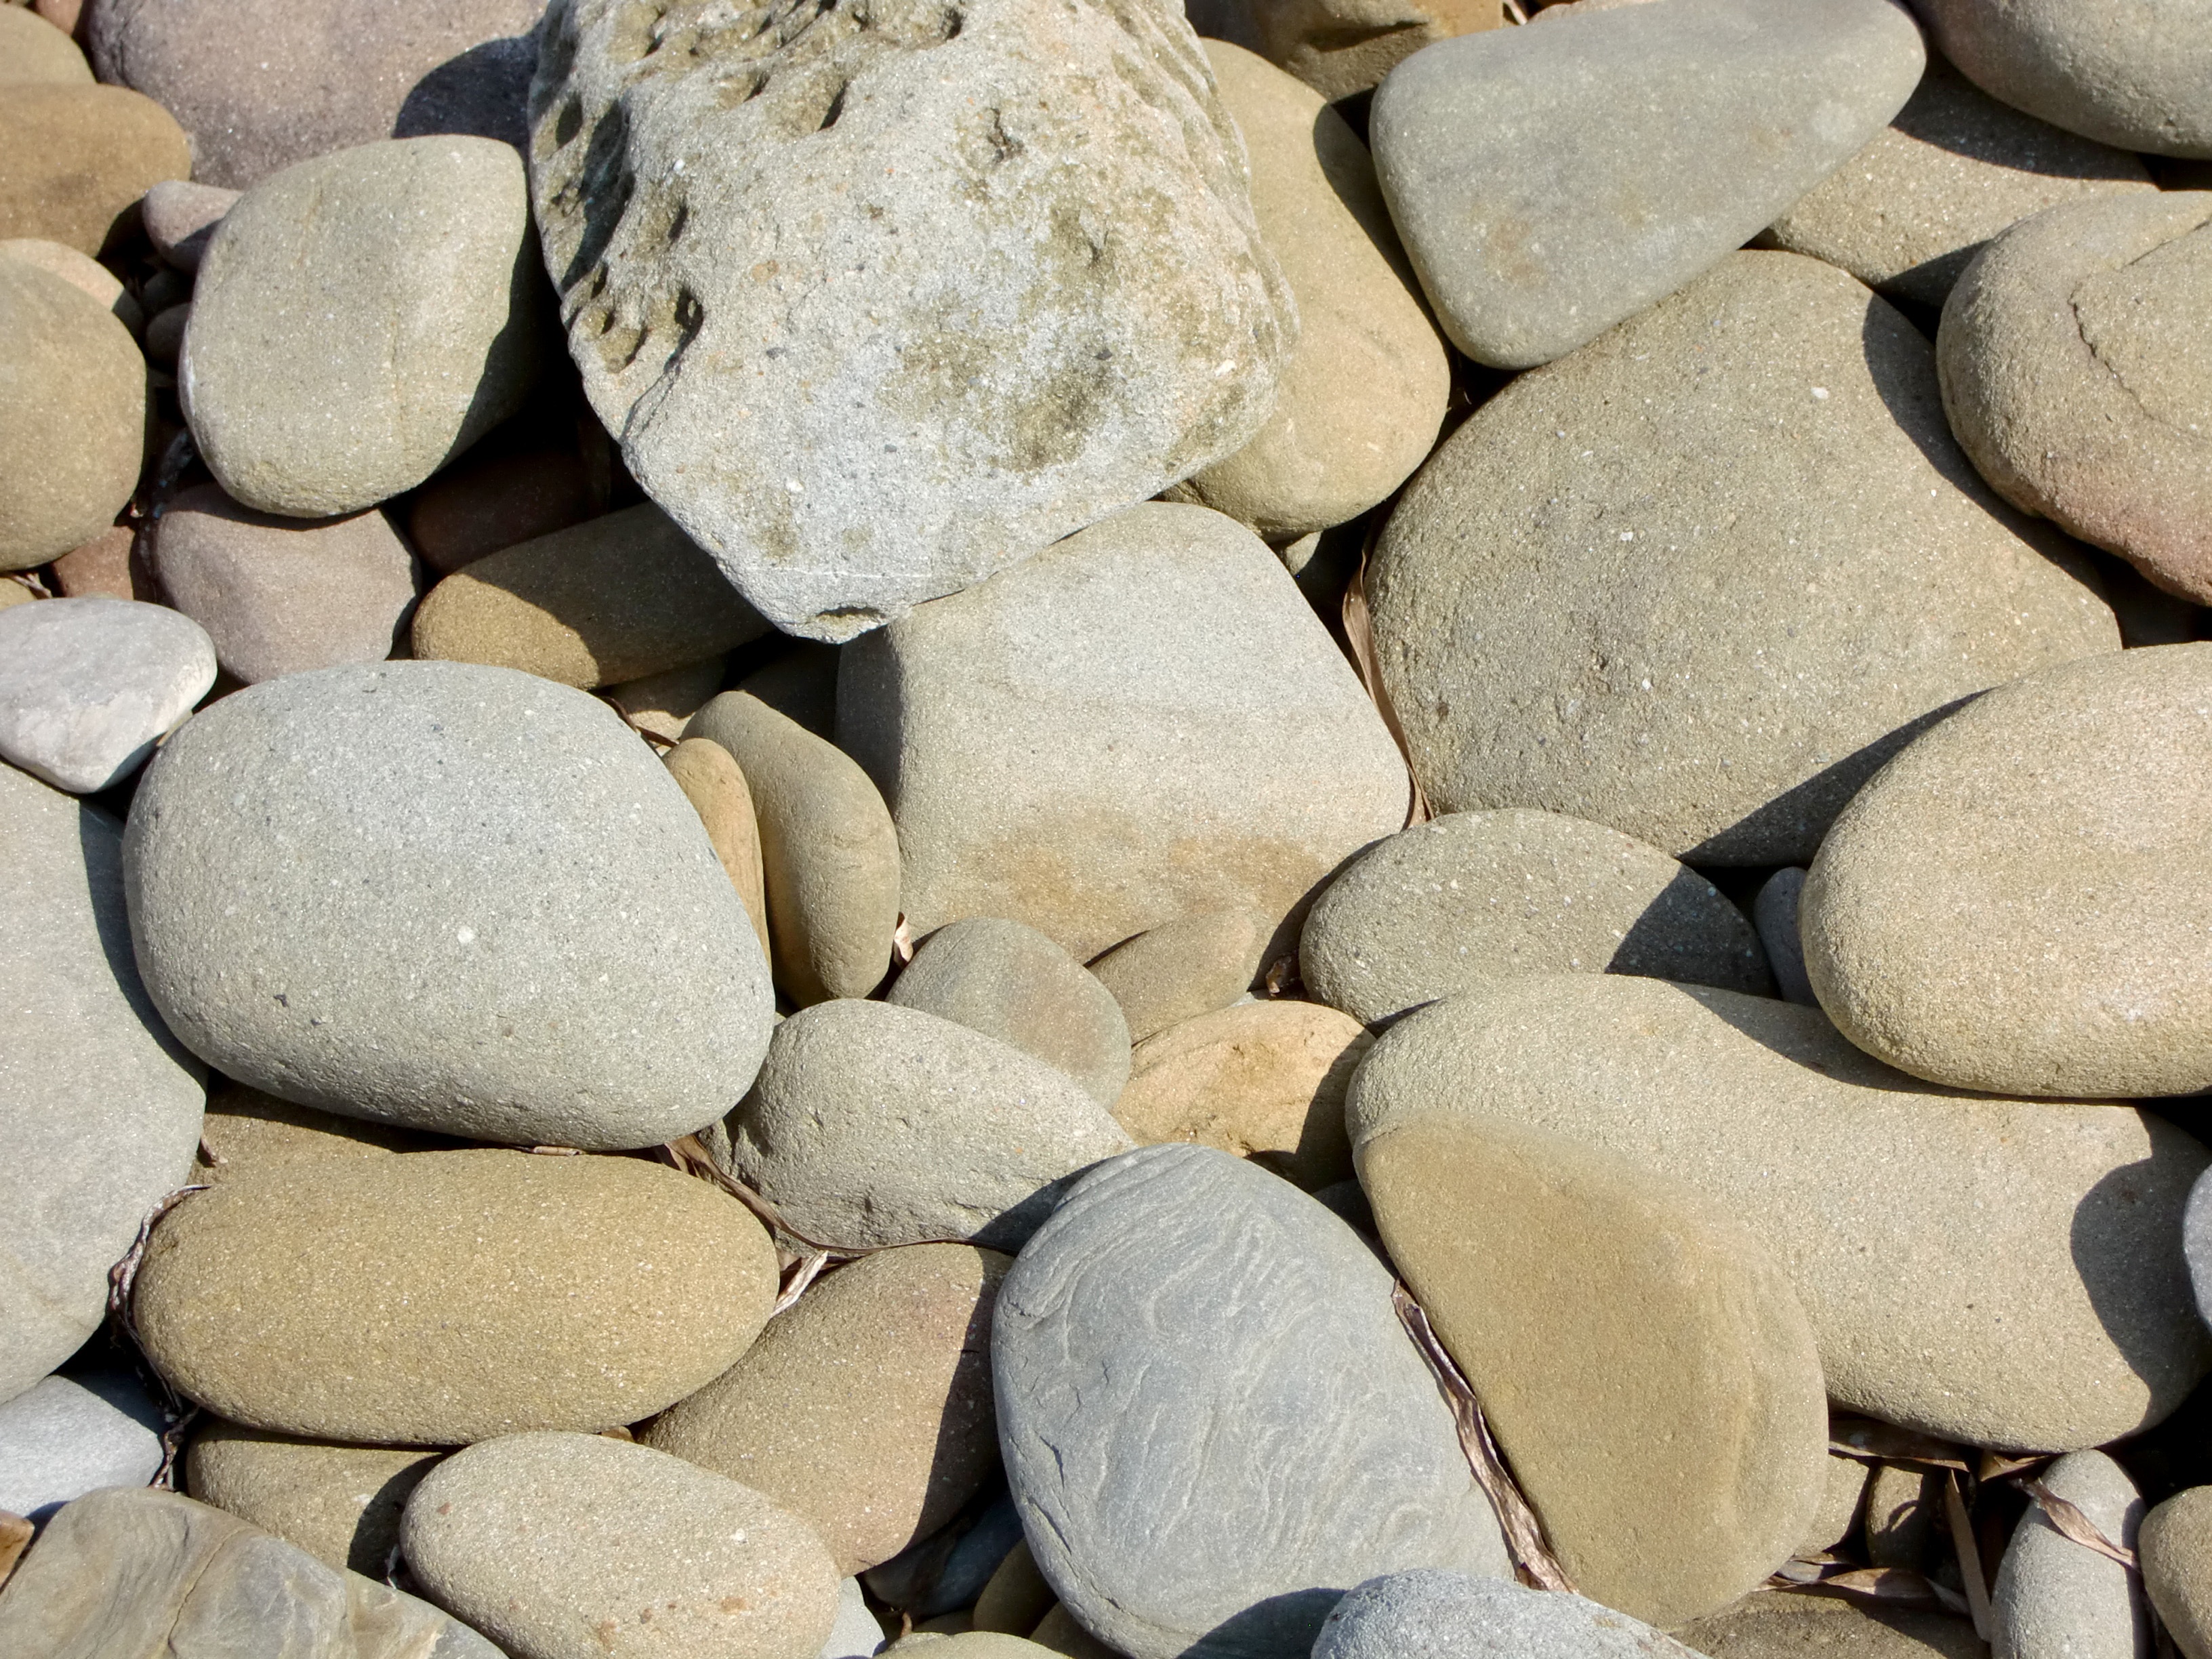
rock, pebble, material, stones, rubble, background, gravel, pebbles, boulder, about, flooring